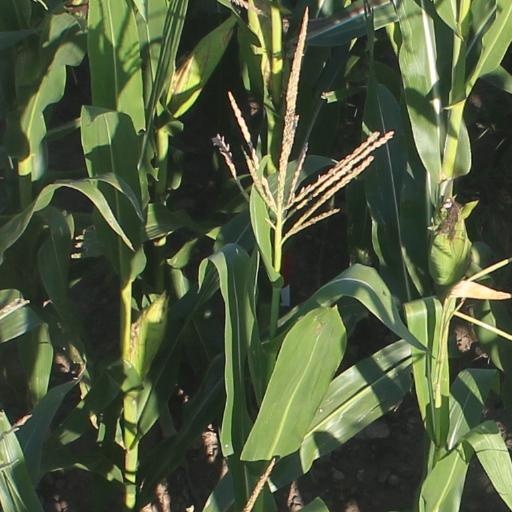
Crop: maize; corn